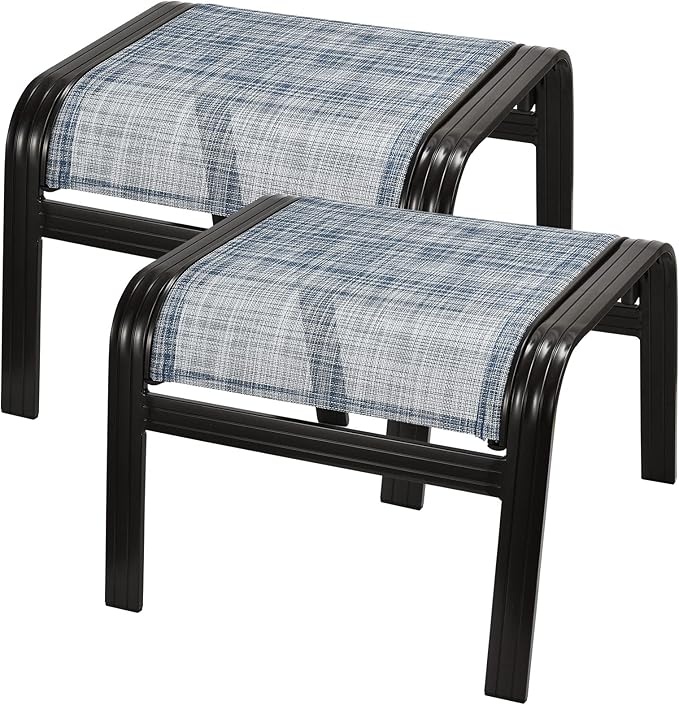
Outdoor Foot Stools Gift for Patio Ottoman Footrest Aluminum Portable Seat Wicker Furniture Stackable Dining Ottoman 2 Pack Blue
About This Structure of the patio ottomans are made of sturdy aluminum and resin textliene, so the ottomans are stable and resilient.In addition, the powder coated surface can prevent chair from rusting for long term use. Ergonomically Designed, The footrest is not only can relieve pressure on the legs and promote blood circulation in the legs, but also can be used as an extra chair for more friends. These ottomans can be stacked to save storage space when not in use;custom hand weaved all-weather, high density, textline material,they are very lightweight and easy to move anywhere. 22"(L)*20"(W)*17"(H);Weight Capacity: 5lbs;the footstool arrives in fully assembled, ready to use and enjoy.They can provide stylish and breathable lounging with a comfortable experience. With the concise design and classic patio appearance, the ottoman can complement with any daily occasions. It can be used anywhere you want, such as courtyards, lawns, gardens, balconies, swimming pools, porches, and indoors.These ottomans will suit you really well with your other furniture. Overview Product Dimensions : 20"D x 22"W x 17"H Color : 2 Pieces-blue Brand : Deguifei Fabric Type : Aluminum,resin Base Material : Stainless Steel Frame Material : Aluminum Seat Height : 1 Inches Product Care Instructions : Wipe with Damp Cloth Maximum Weight Recommendation : 350 Pounds Assembly Required : No Top Material Type Polyester Blend : Base Type Legs : Top Material Type Polyester Blend : Base Type Legs Shape Square : Item Weight 5 Pounds : Shape Square : Item Weight 5 Pounds
Brand: Deguifei
Category: Furniture > Outdoor Furniture > Outdoor Ottomans > Footstools